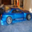
Label: automobile